Abadan Refinery

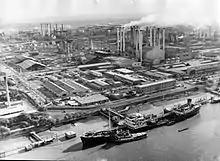
The Abadan Refinery in 1950

Its nationalisation in 1951 prompted the Abadan Crisis and ultimately the toppling of the democratically elected prime minister Mossaddegh.